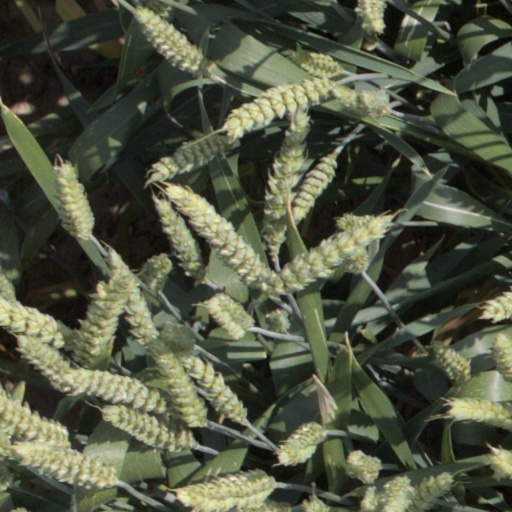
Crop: wheat